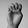
ASL letter: E